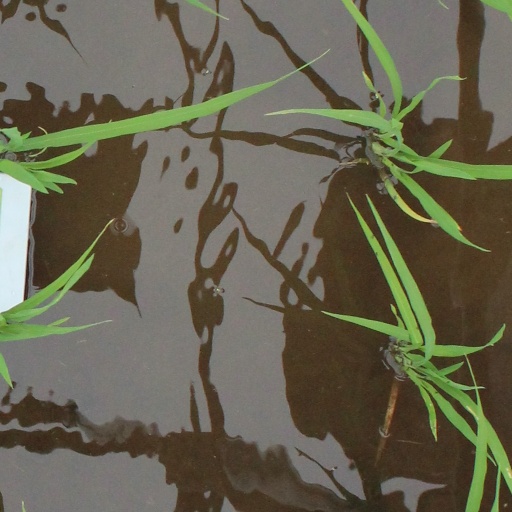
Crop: rice